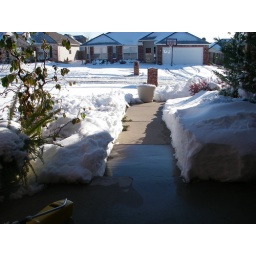
I think the person across the street works for ODOT, but apparently doesn't get any favors in the way of street clearing.